Margarita (2016 film)

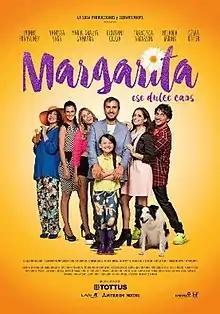
Theatrical release poster

Margarita (also known as: Margarita: ese dulce caos) is a 2016 Peruvian comedy film directed by Frank Pérez-Garland and written by Vanessa Saba. Starring Giovanni Ciccia, Francisca Aronsson, Melania Urbina, Cesar Ritter, Vanessa Saba, Maria Grazia Gamarra and Yvonne Frayssinet. The film was released on September 8, 2016.